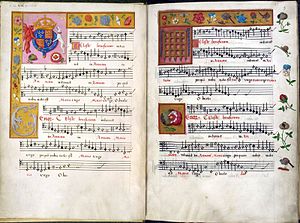
Motet
Motet på noder, British Library
Motet er en musikform i den kirkelige musik, der behandler en bibelsk tekst flerstemmigt, polyfont og som